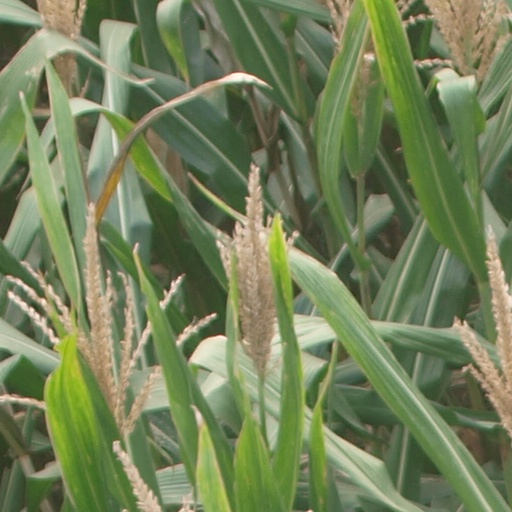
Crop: maize; corn